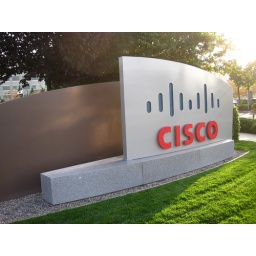
The Cisco sign near building 9.